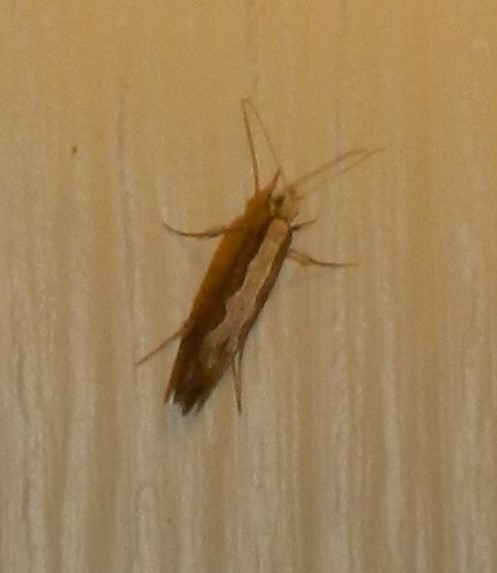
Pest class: diamondback_moth